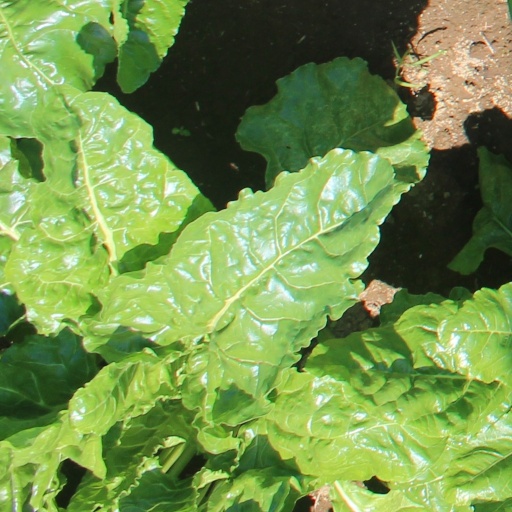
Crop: sugar beet